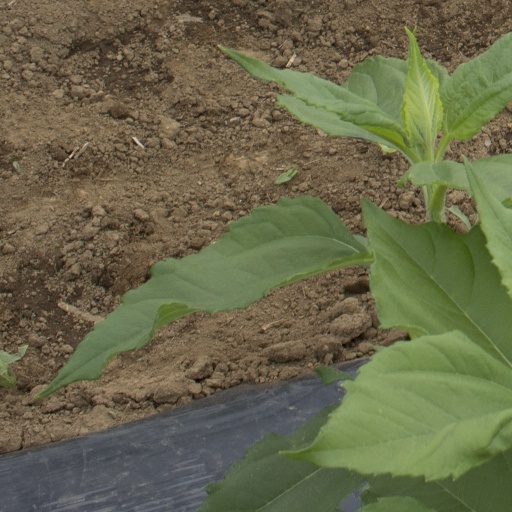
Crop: Jerusalem artichoke